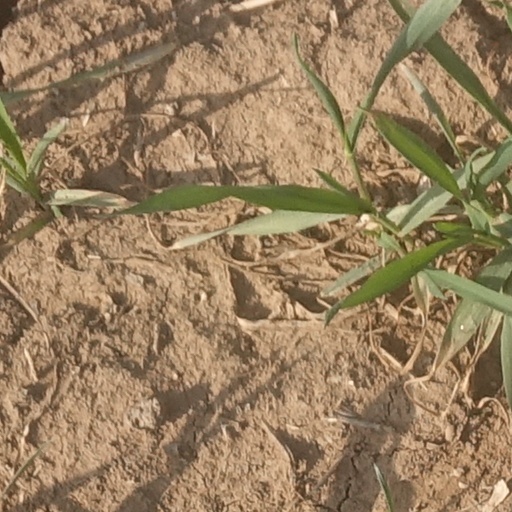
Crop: wheat